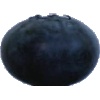
Label: Blueberry 1